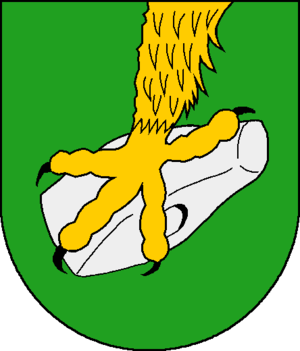
Wentorf (Amt Sandesneben) est une commune allemande de l'arrondissement du duché de Lauenbourg, dans le Land du Schleswig-Holstein.